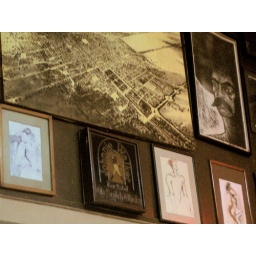
Some of the wall decorations in the bar